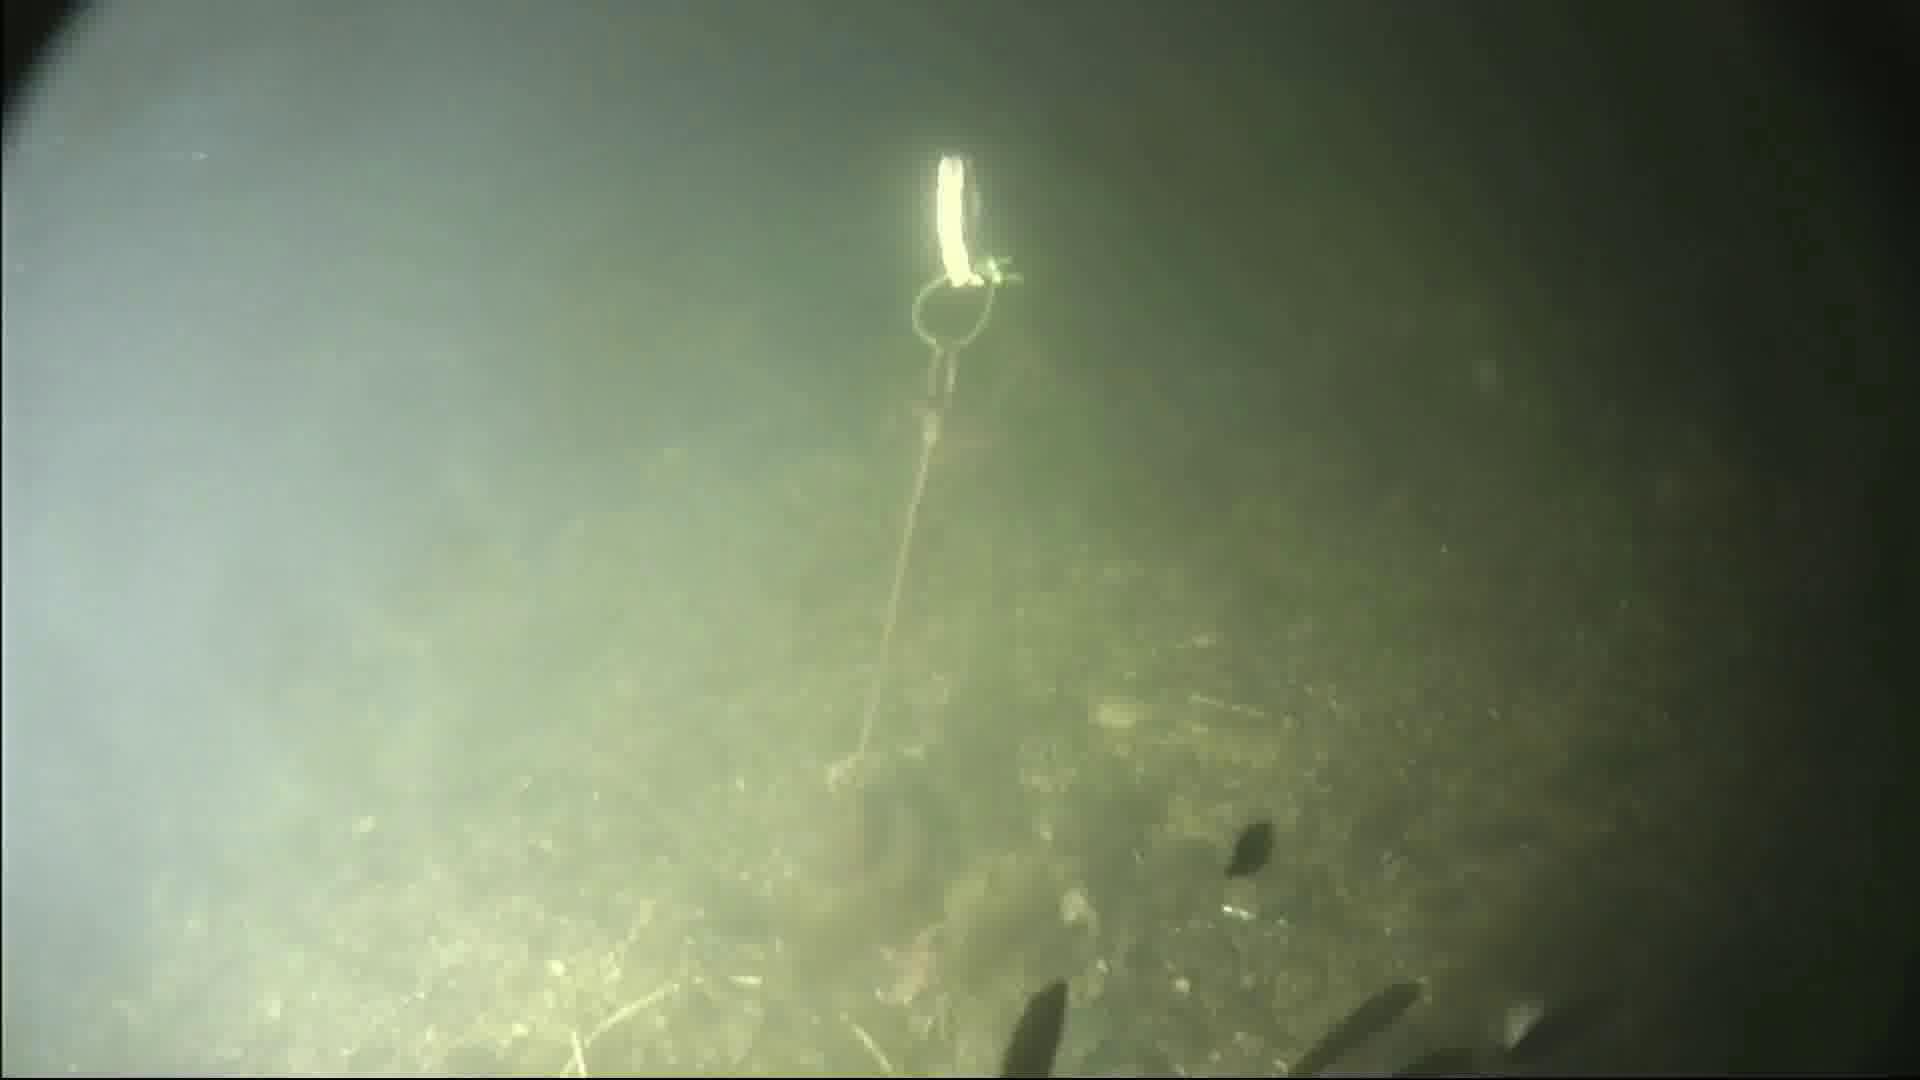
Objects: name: starfish
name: small_fish
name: crab